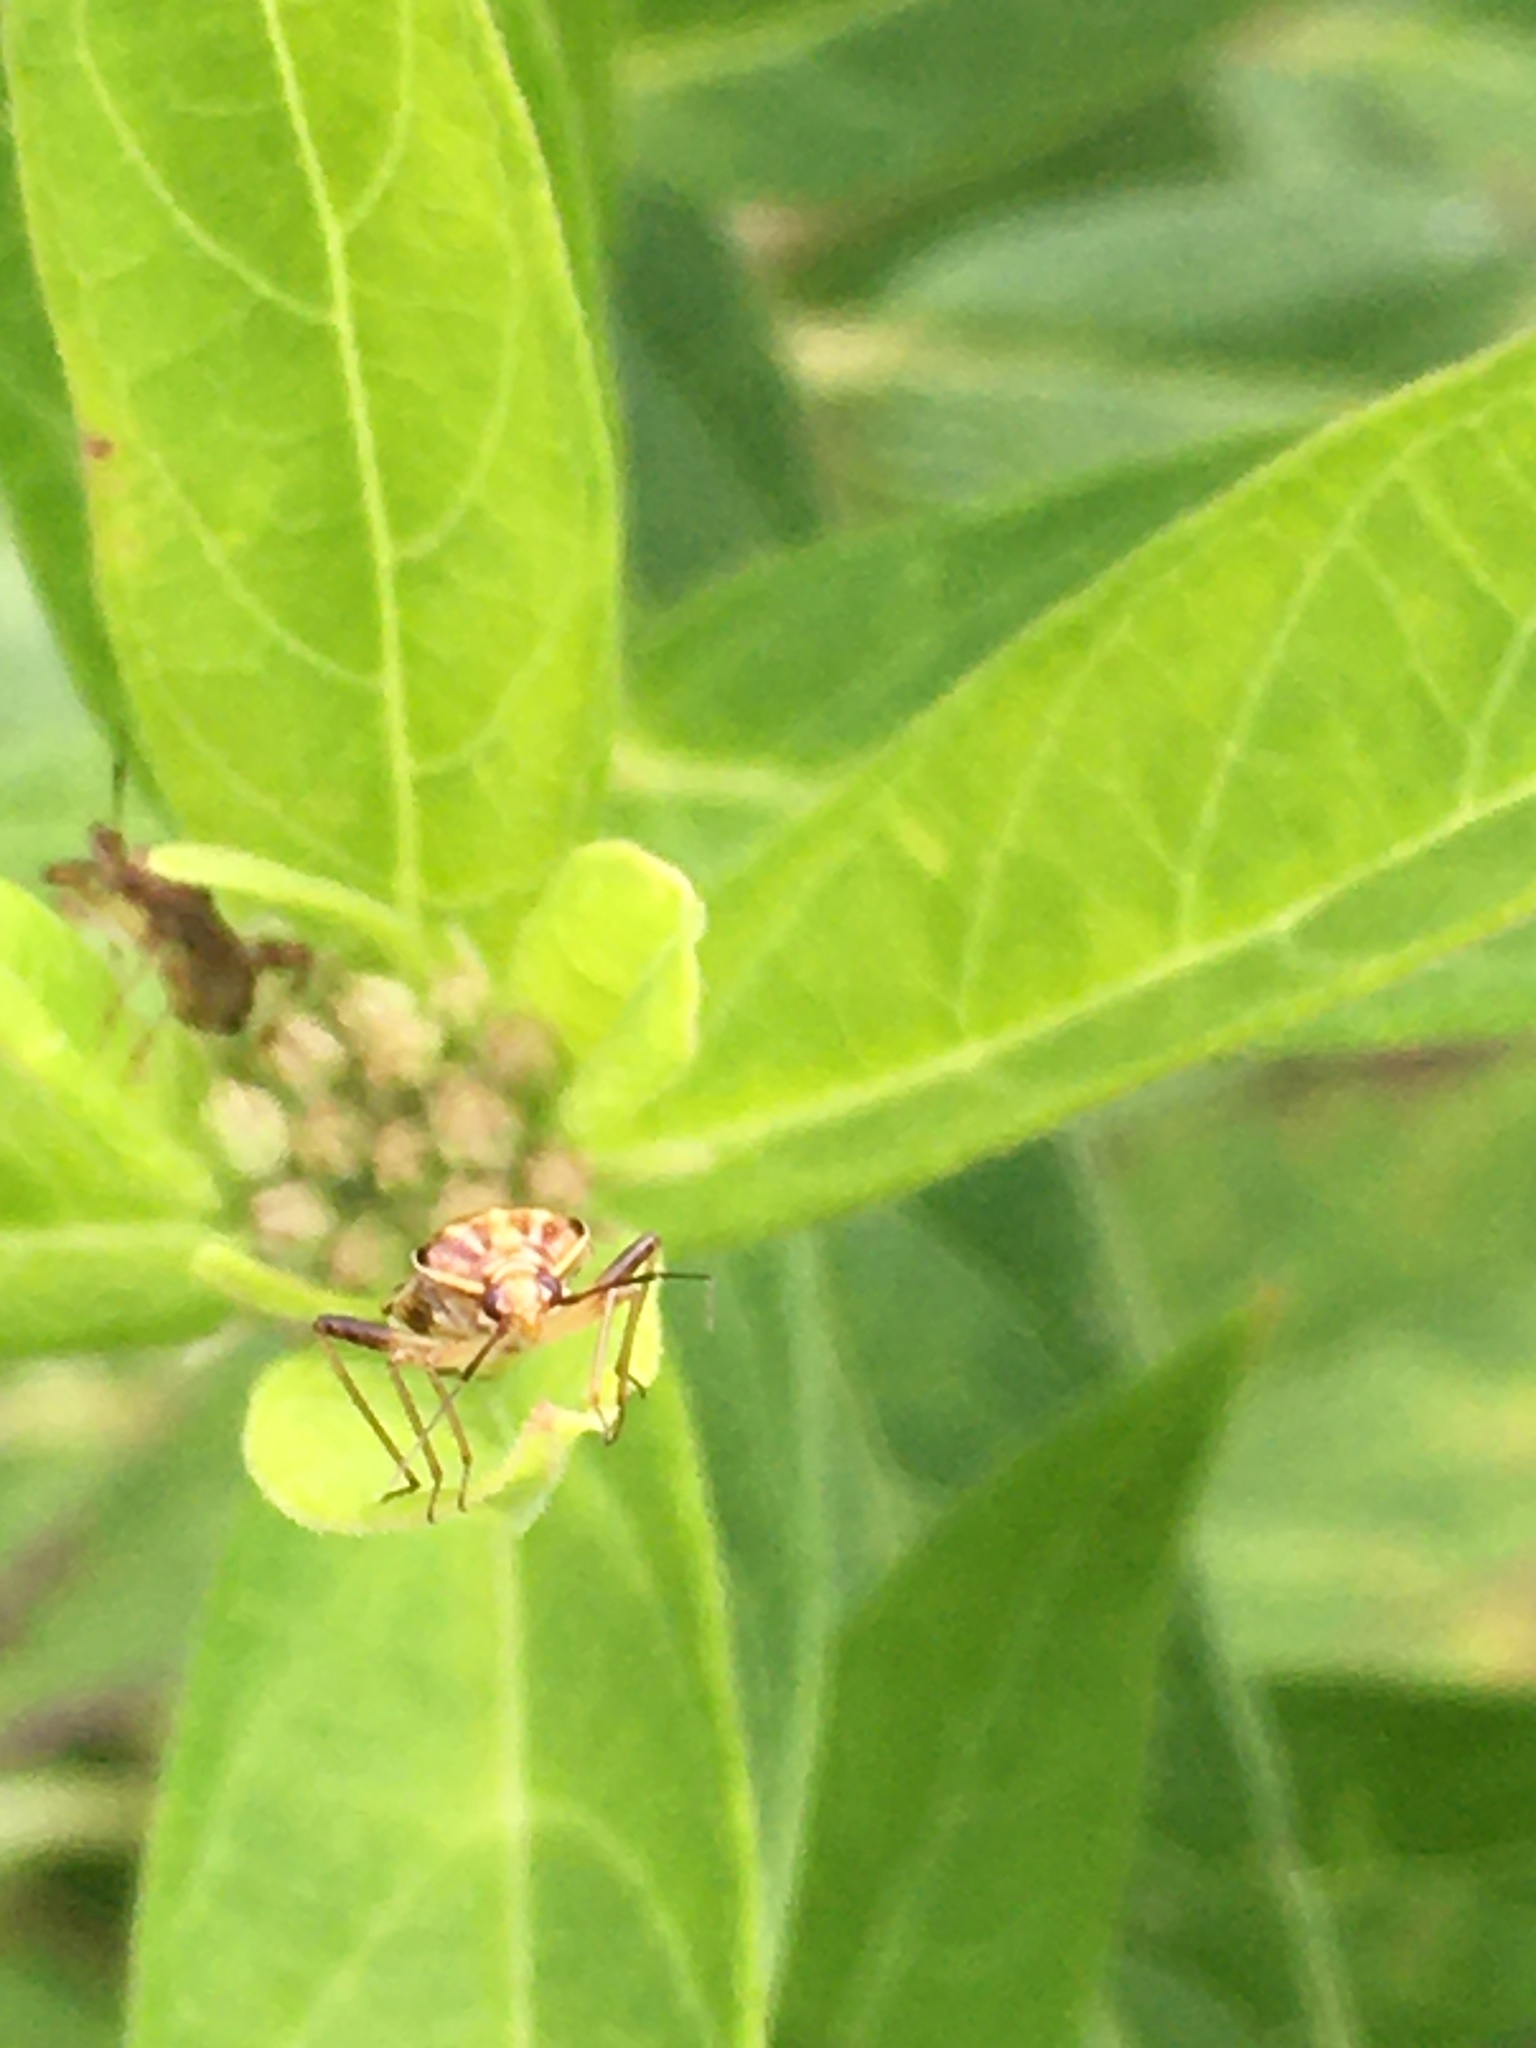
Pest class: lygus_bug